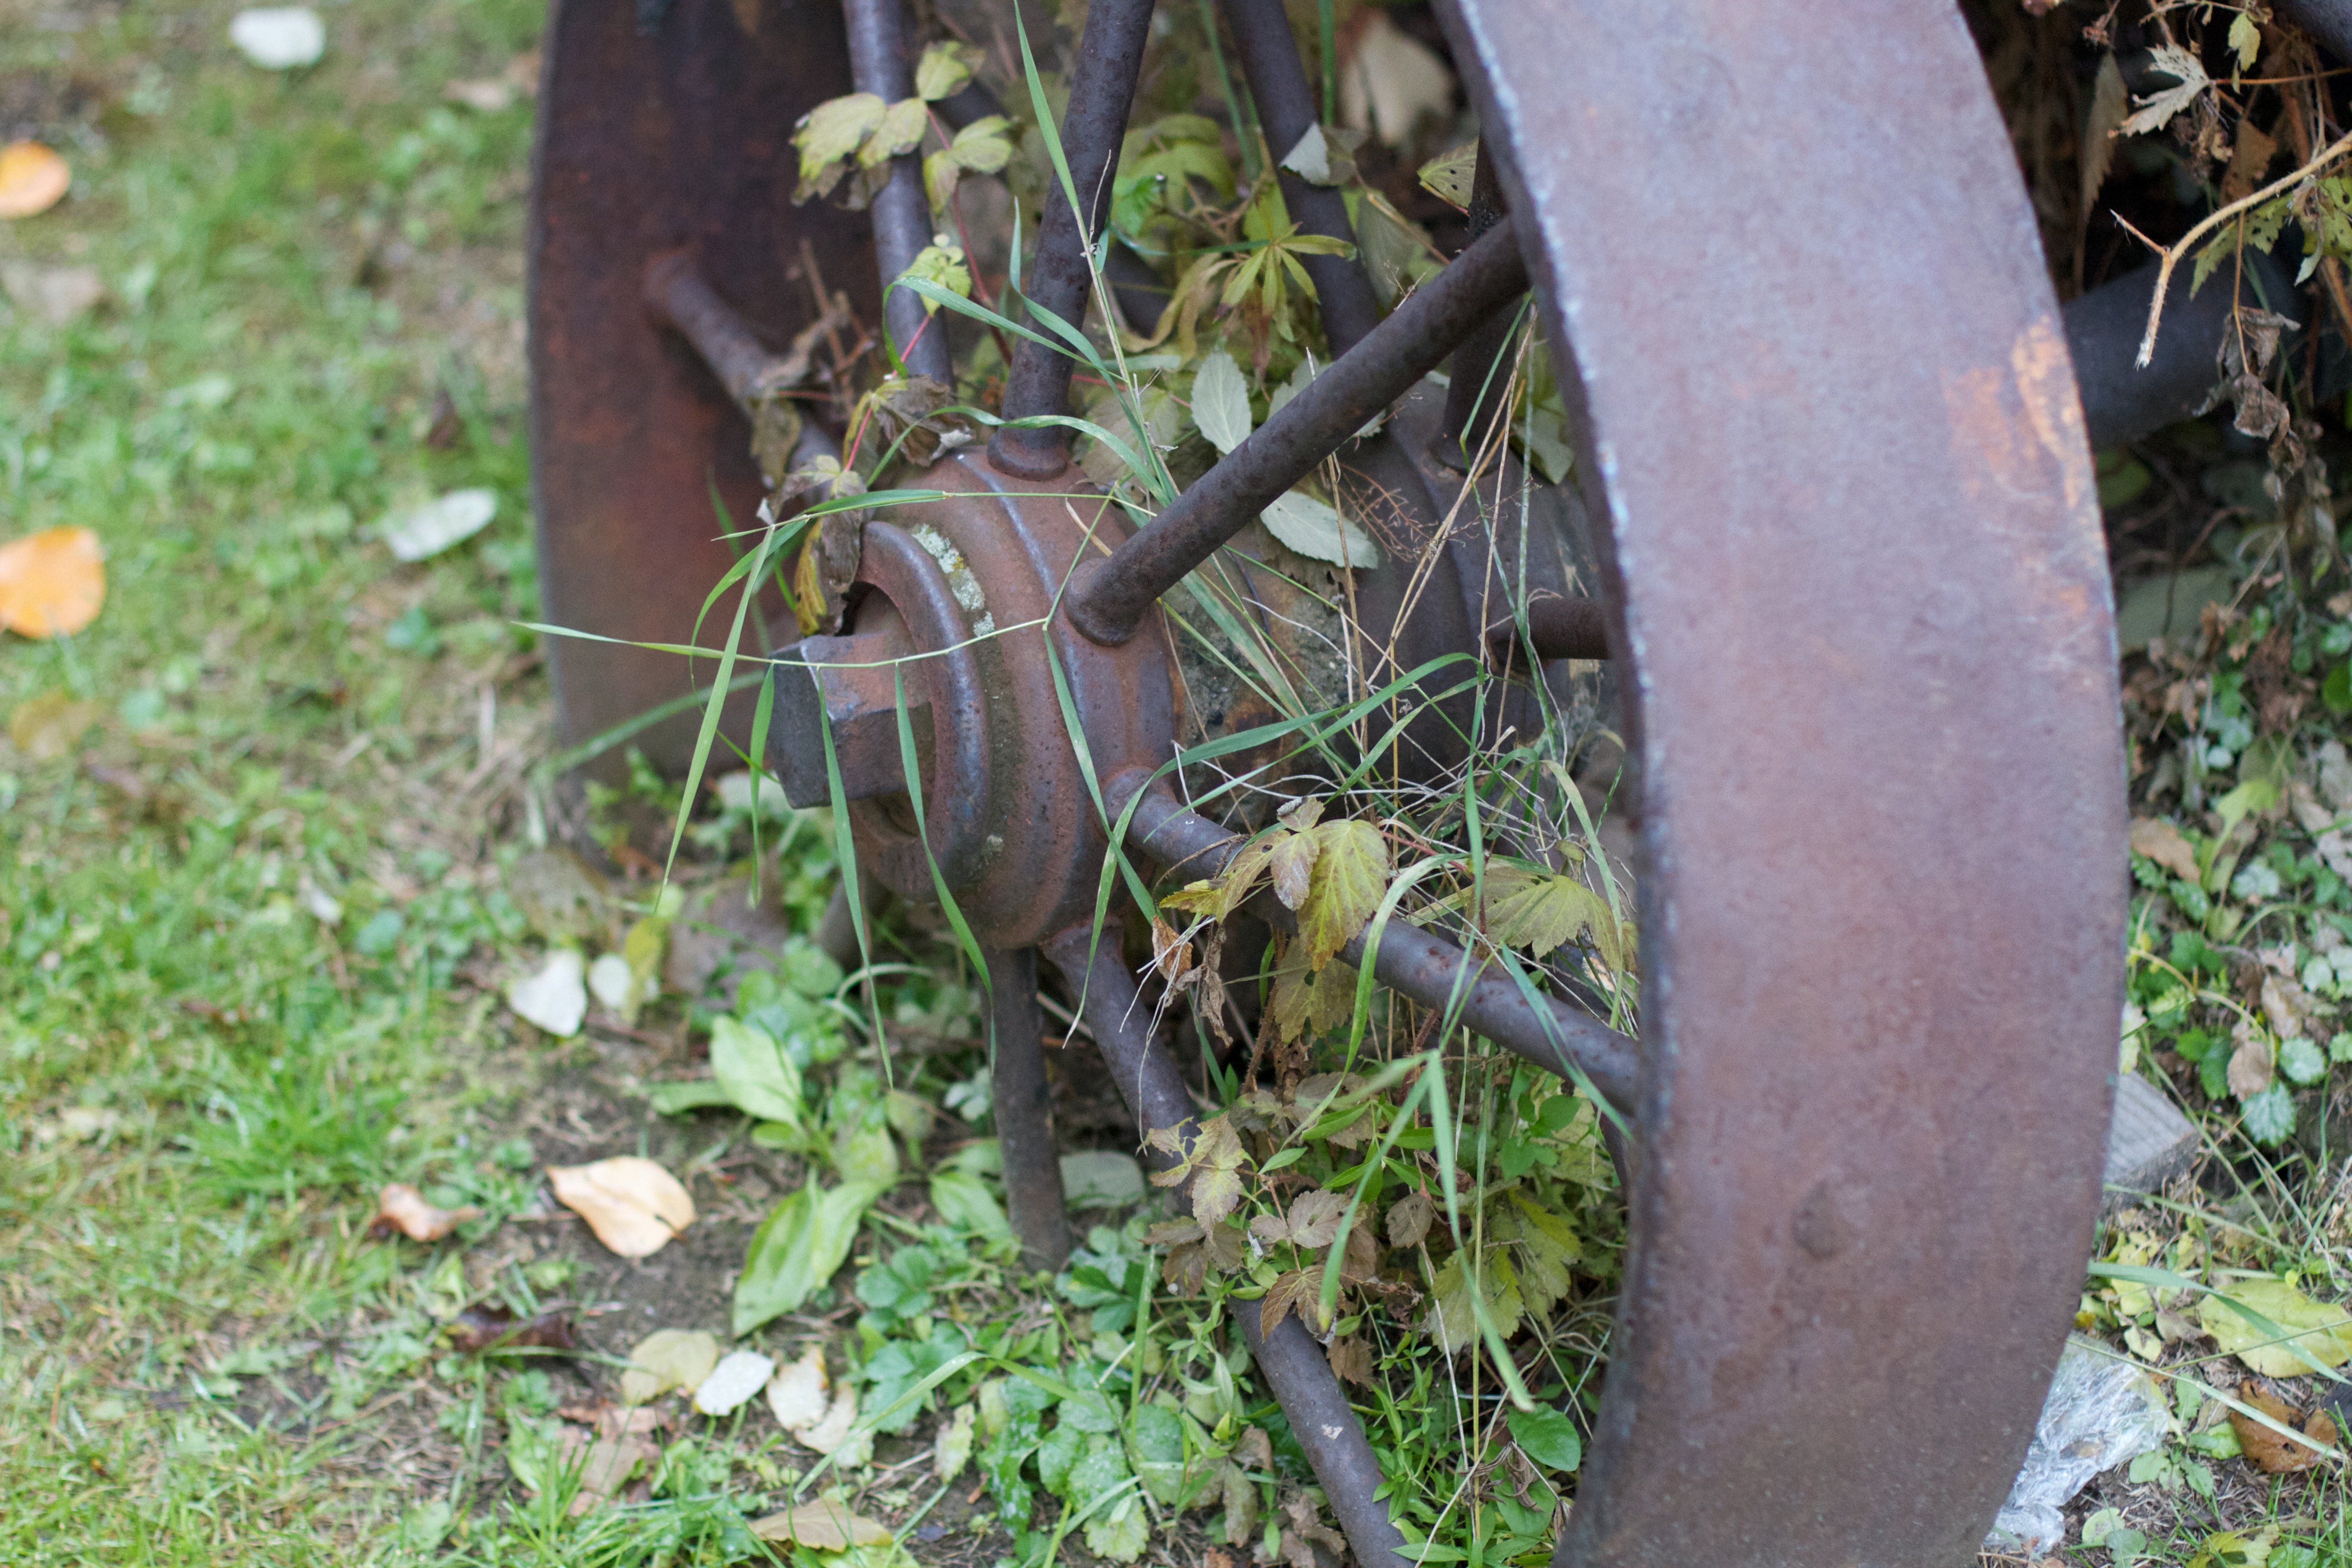
tree, grass, plant, wood, trail, lawn, flower, garden, woodland, yard